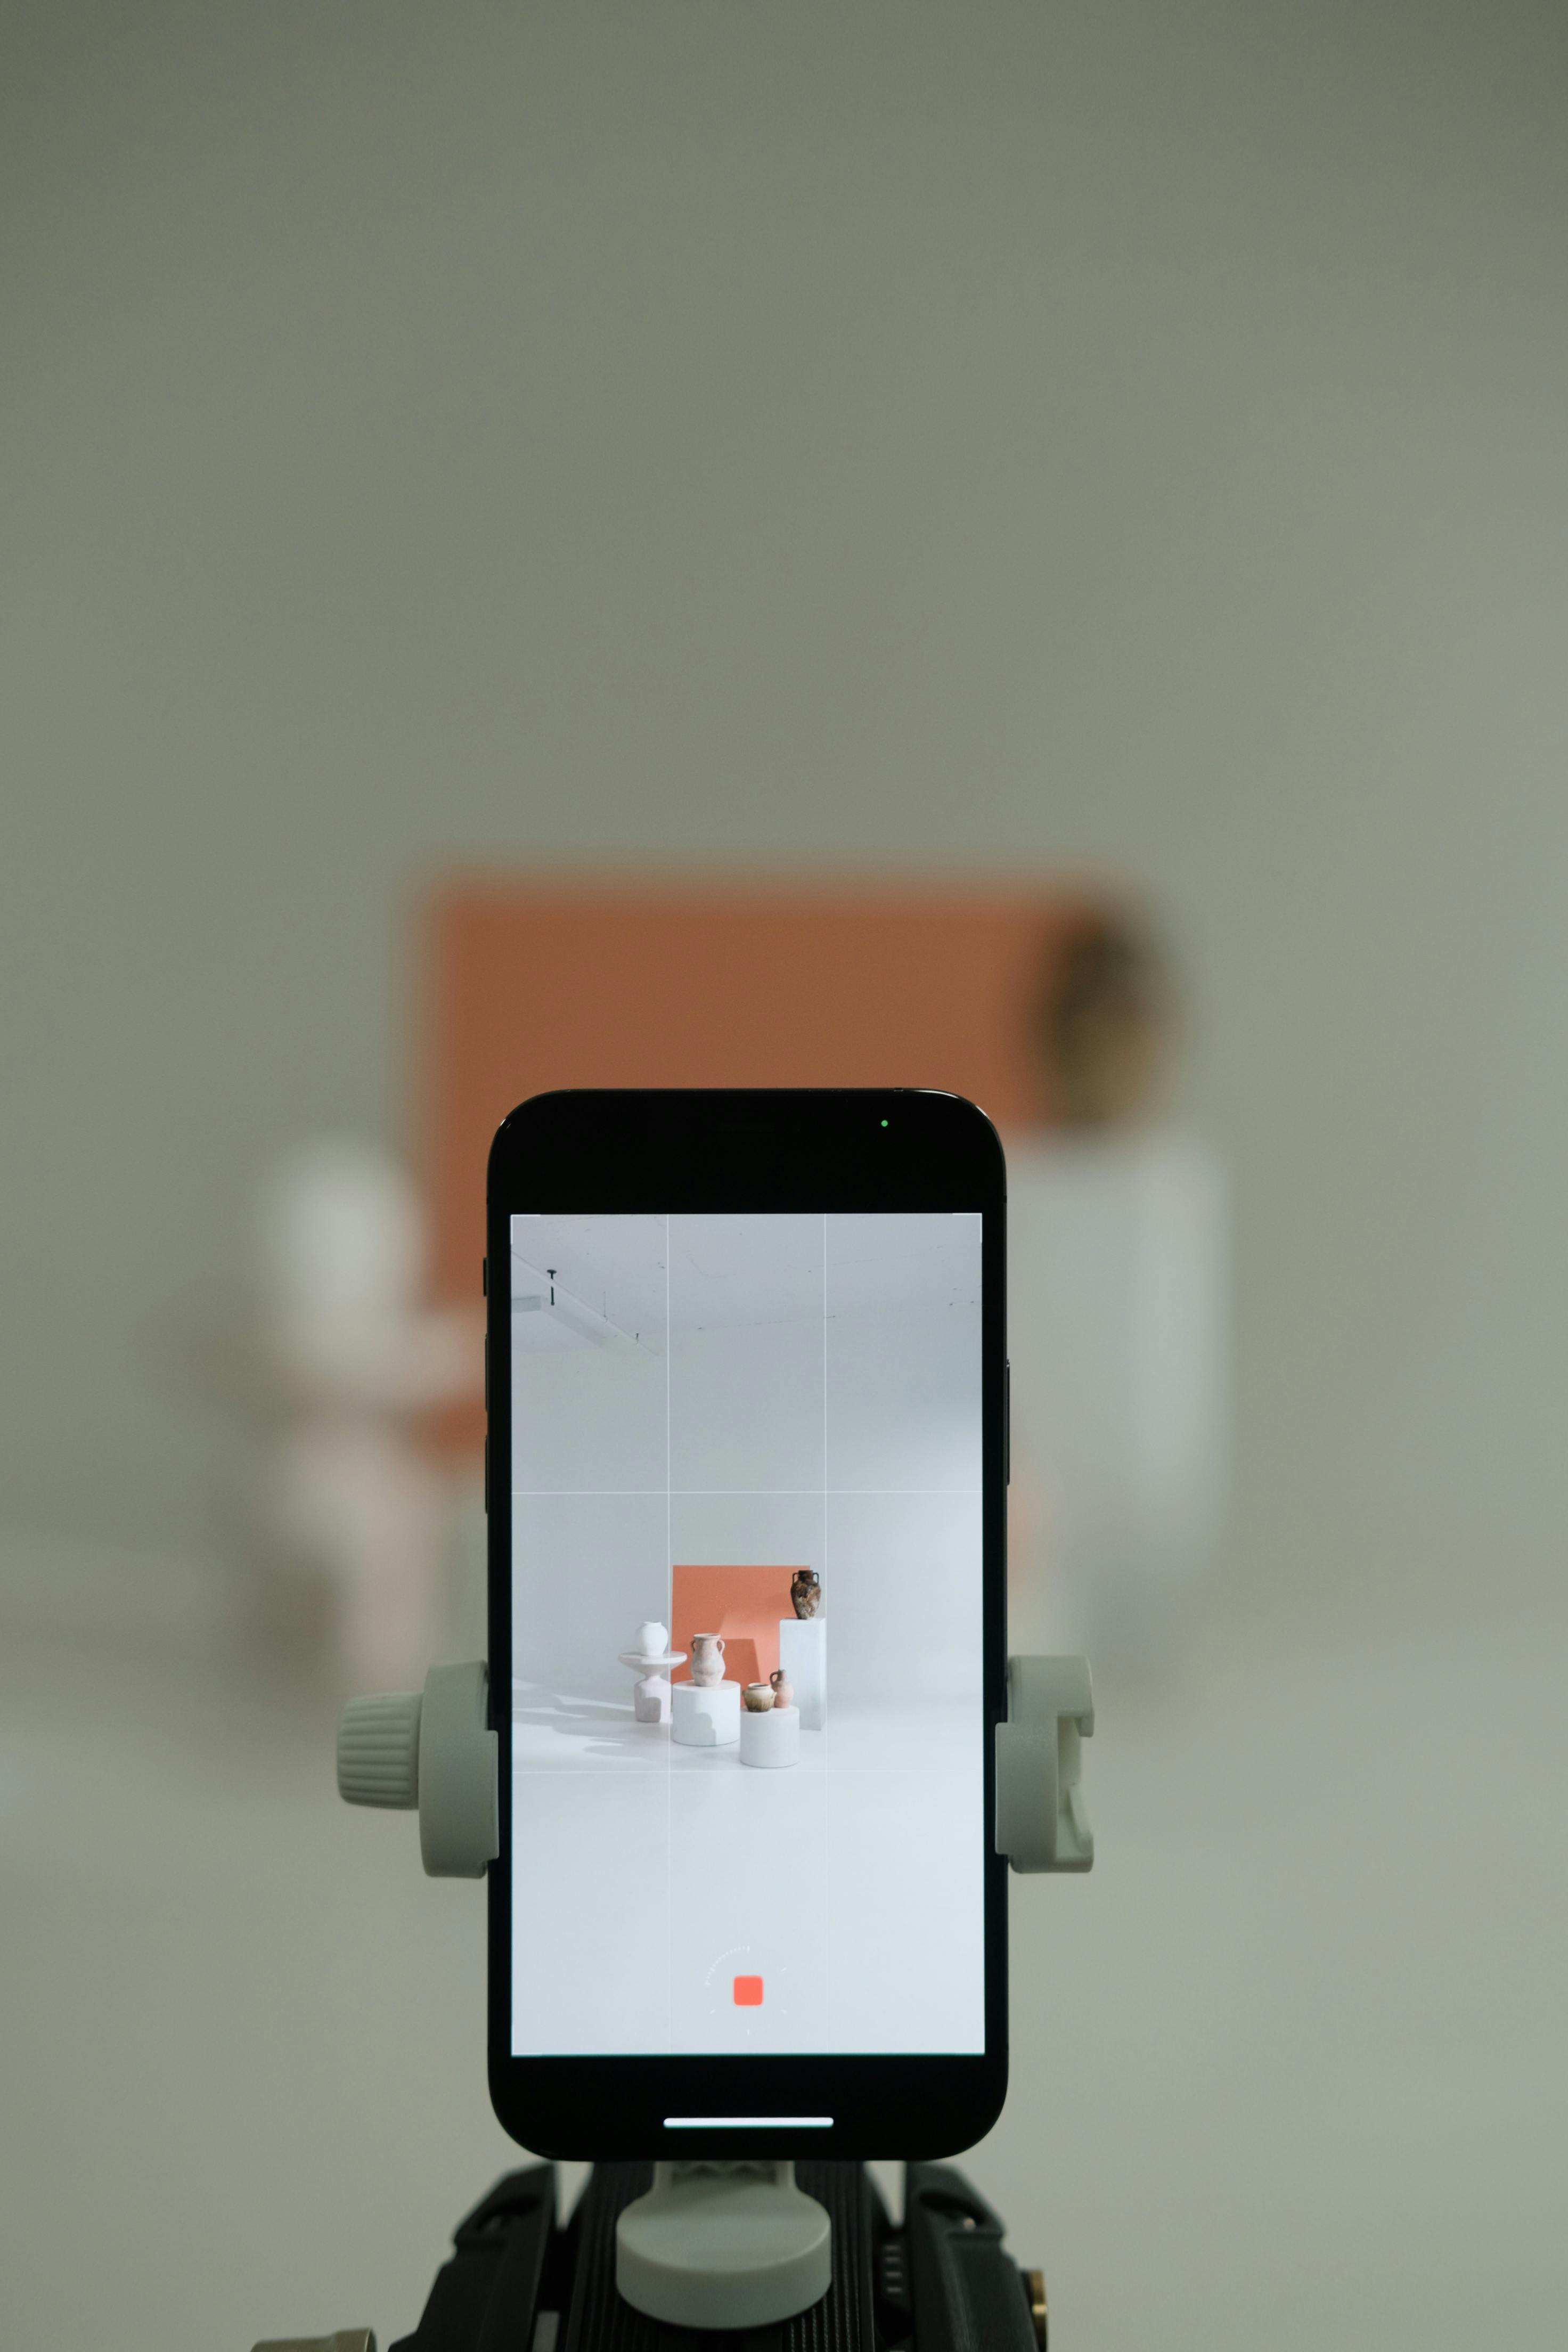
phone, output device, camera, video camera, digital camera, communication device, camera lens, tripod, gadget, display device, multimedia, cameras optics, lens, optical instrument, audio equipment, font, camera accessory, machine, reflex camera, Point and shoot camera, brand